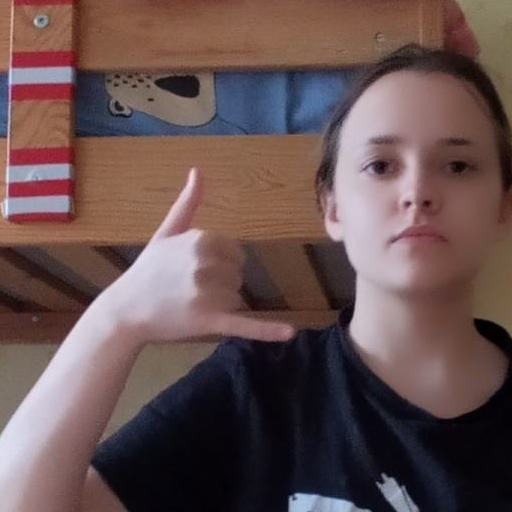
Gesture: call